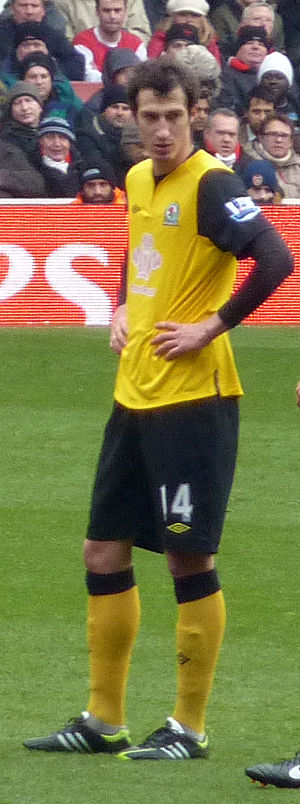
Radosav Petrović
Radosav Petrović er en serbisk fodboldspiller, der spiller som defensiv midtbanespiller hos Sporting Lissabon i den portugisiske Primeira Liga. Tidligere har han blandt andet spillet for klubberne Jedinstvo Ub, FK Partizan, Blackburn Rovers, Dynamo Kiev og Radnički Obrenovac.